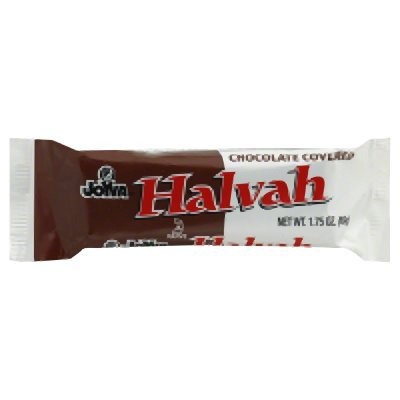
Item Name: Joyva Halvah Choc Cvrd
Bullet Point: Joyva Halvah – Chocolate Covered, 1.75oz Pack of 20
Product Description: Joyva Halvah – Chocolate Covered, 1.75oz Pack of 20
Value: 35.0
Unit: Ounce

Price: 1.64